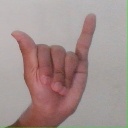
अक्षर: य